Ping on bun

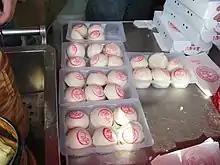
"Ping on" buns on sale during the Cheung Chau Bun Festival

Ping on bun is a traditional Hong Kong food. It is a steamed bun consisting of low-protein rice flour and sugar, with a filling of either lotus seed paste, sesame, or sweet bean paste, that is then stamped with Chinese text reading "peace" or "safety". It is best served hot or at room temperature.